Toni Castells

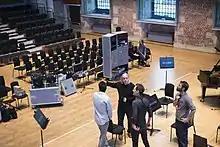
Toni Castells and his team preparing the premiere of "Hhumann X" at LSO St Luke's in London in 2018.

In 2023 Castells was commissioned by Leah d’Auriol, founder of Oceanic Global to write the music for the 2023 World Oceans Day event entitled 'Planet Ocean: Tides are Changing'. The hybrid event was hosted by the Division for Ocean Affairs and the Law of the Sea, Office of Legal Affairs (DOALOS), in partnership with Oceanic Global and supported by Panerai, with contribution by Discover Earth at the United Nations Headquarters in New York City and was broadcast live on UNWorldOceansDay.org and supporting channels for global accessibility.